Hialeah, Florida

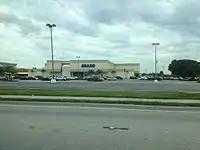
Sears entrance to Westland Mall

The city of Hialeah is a commercial center in Miami-Dade County. The city is host to many national retailers.